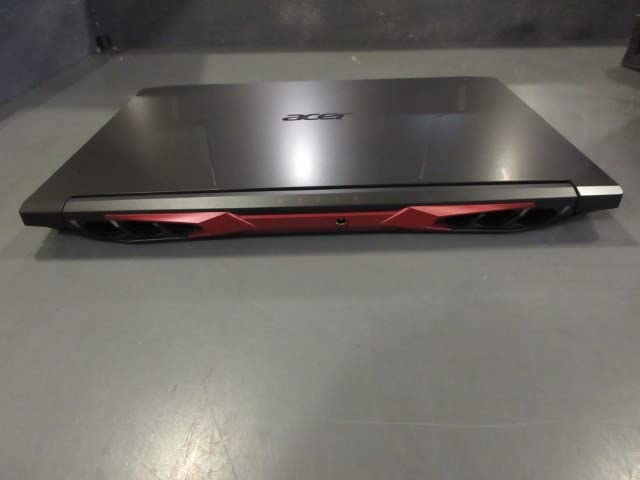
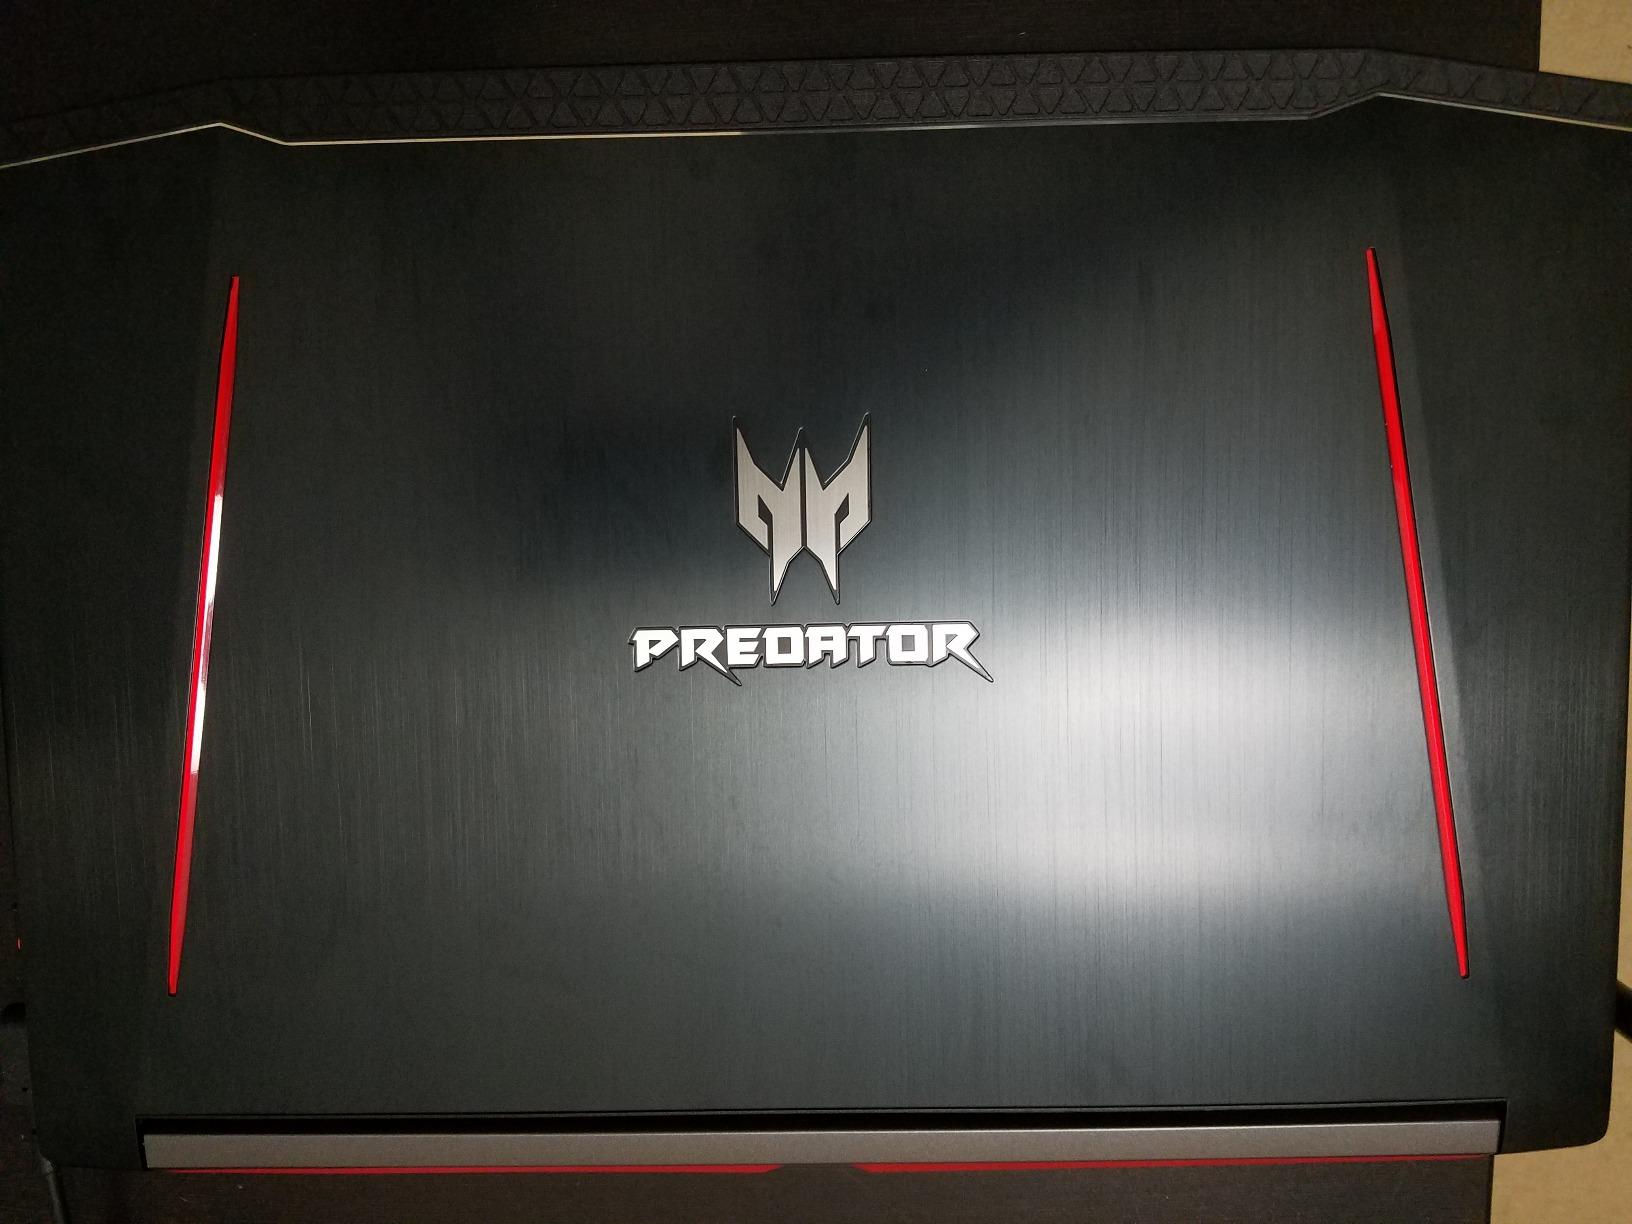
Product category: laptop
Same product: no